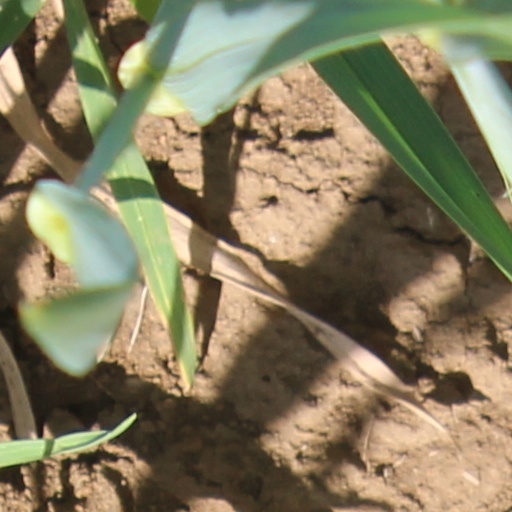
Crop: wheat